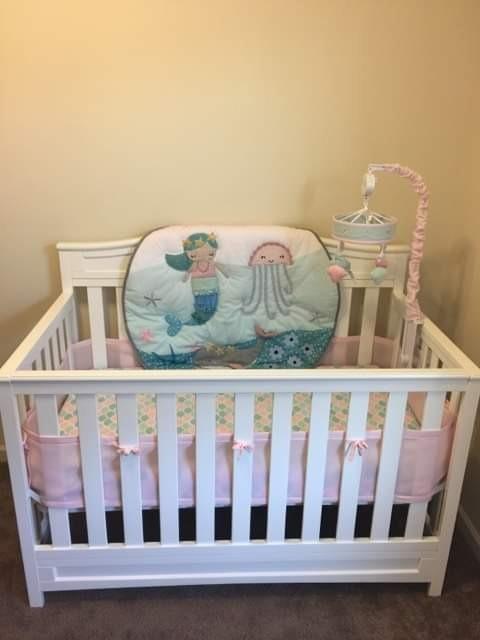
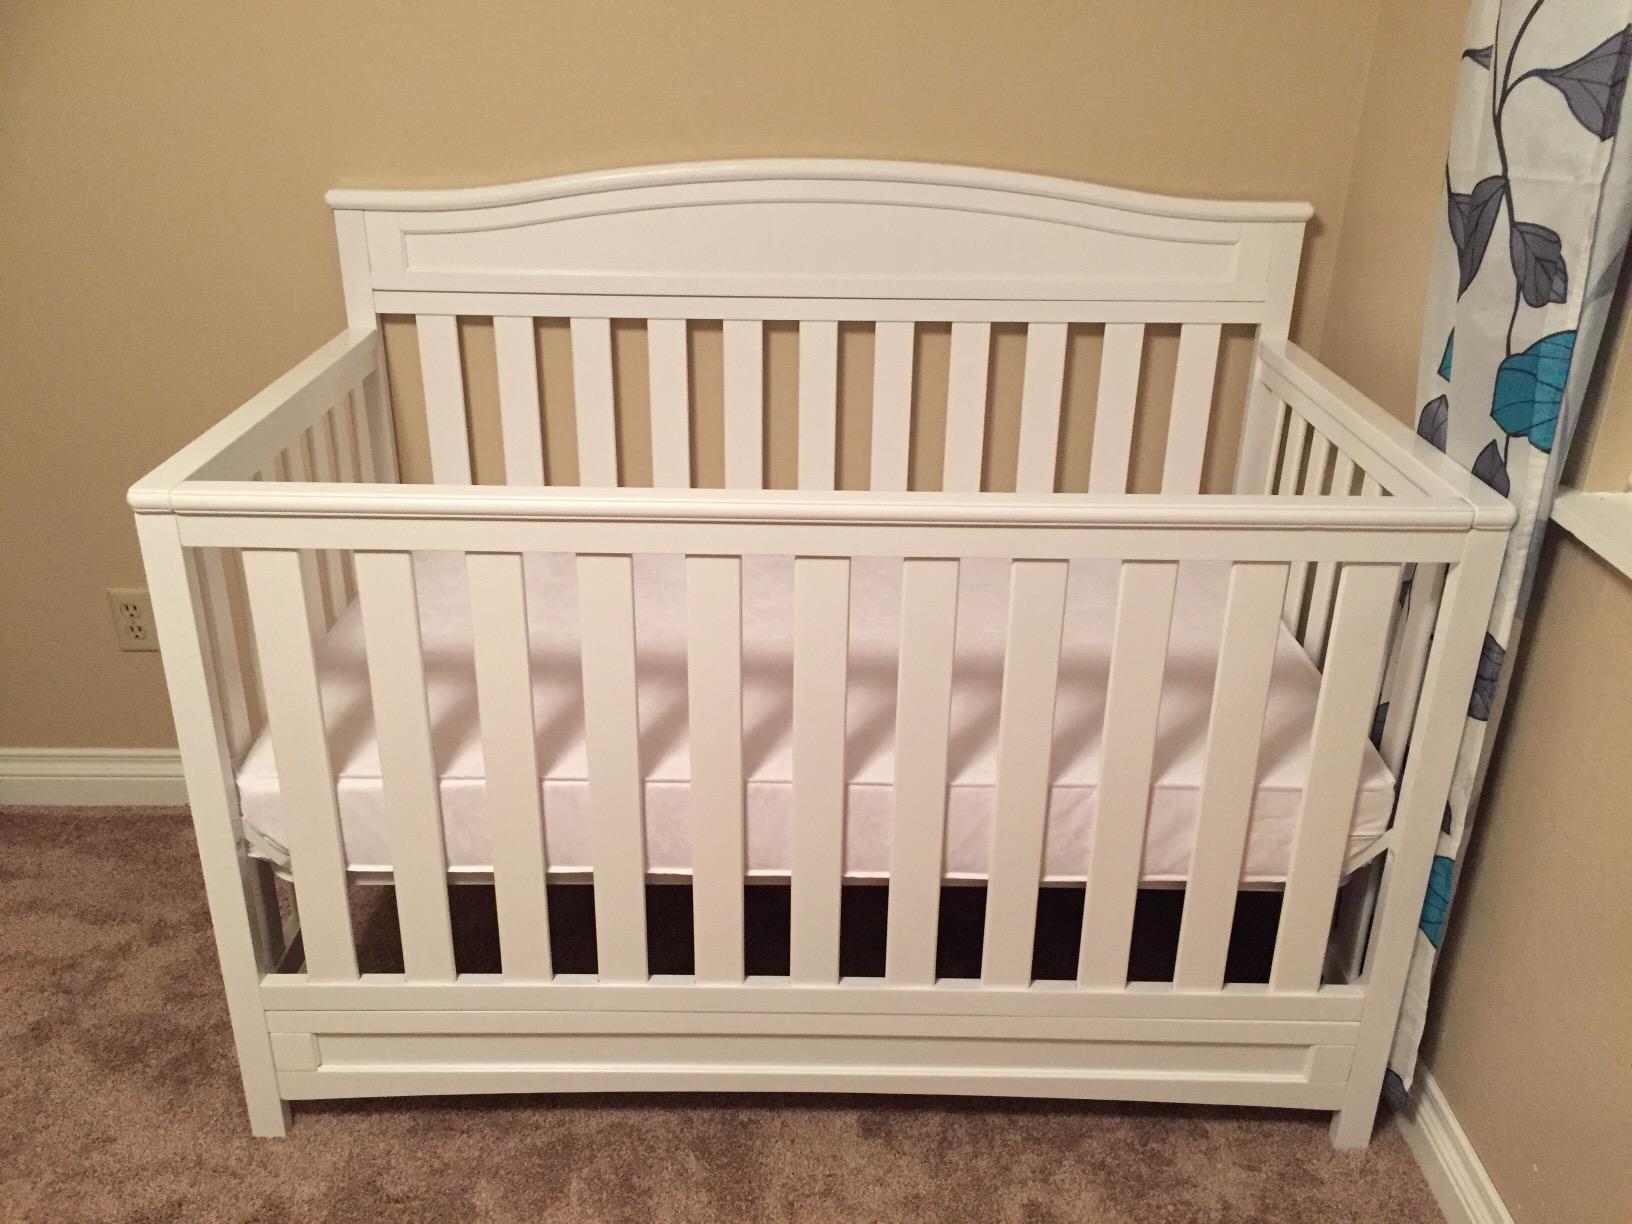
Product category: products_crib
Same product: yes